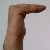
The image shows a hand gesture representing a space in Indian Sign Language.